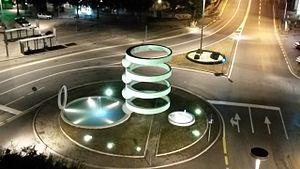
Côme est une ville italienne, chef-lieu de la province du même nom en Lombardie. Lors du recensement de 2018, elle compte 83 320 habitants.